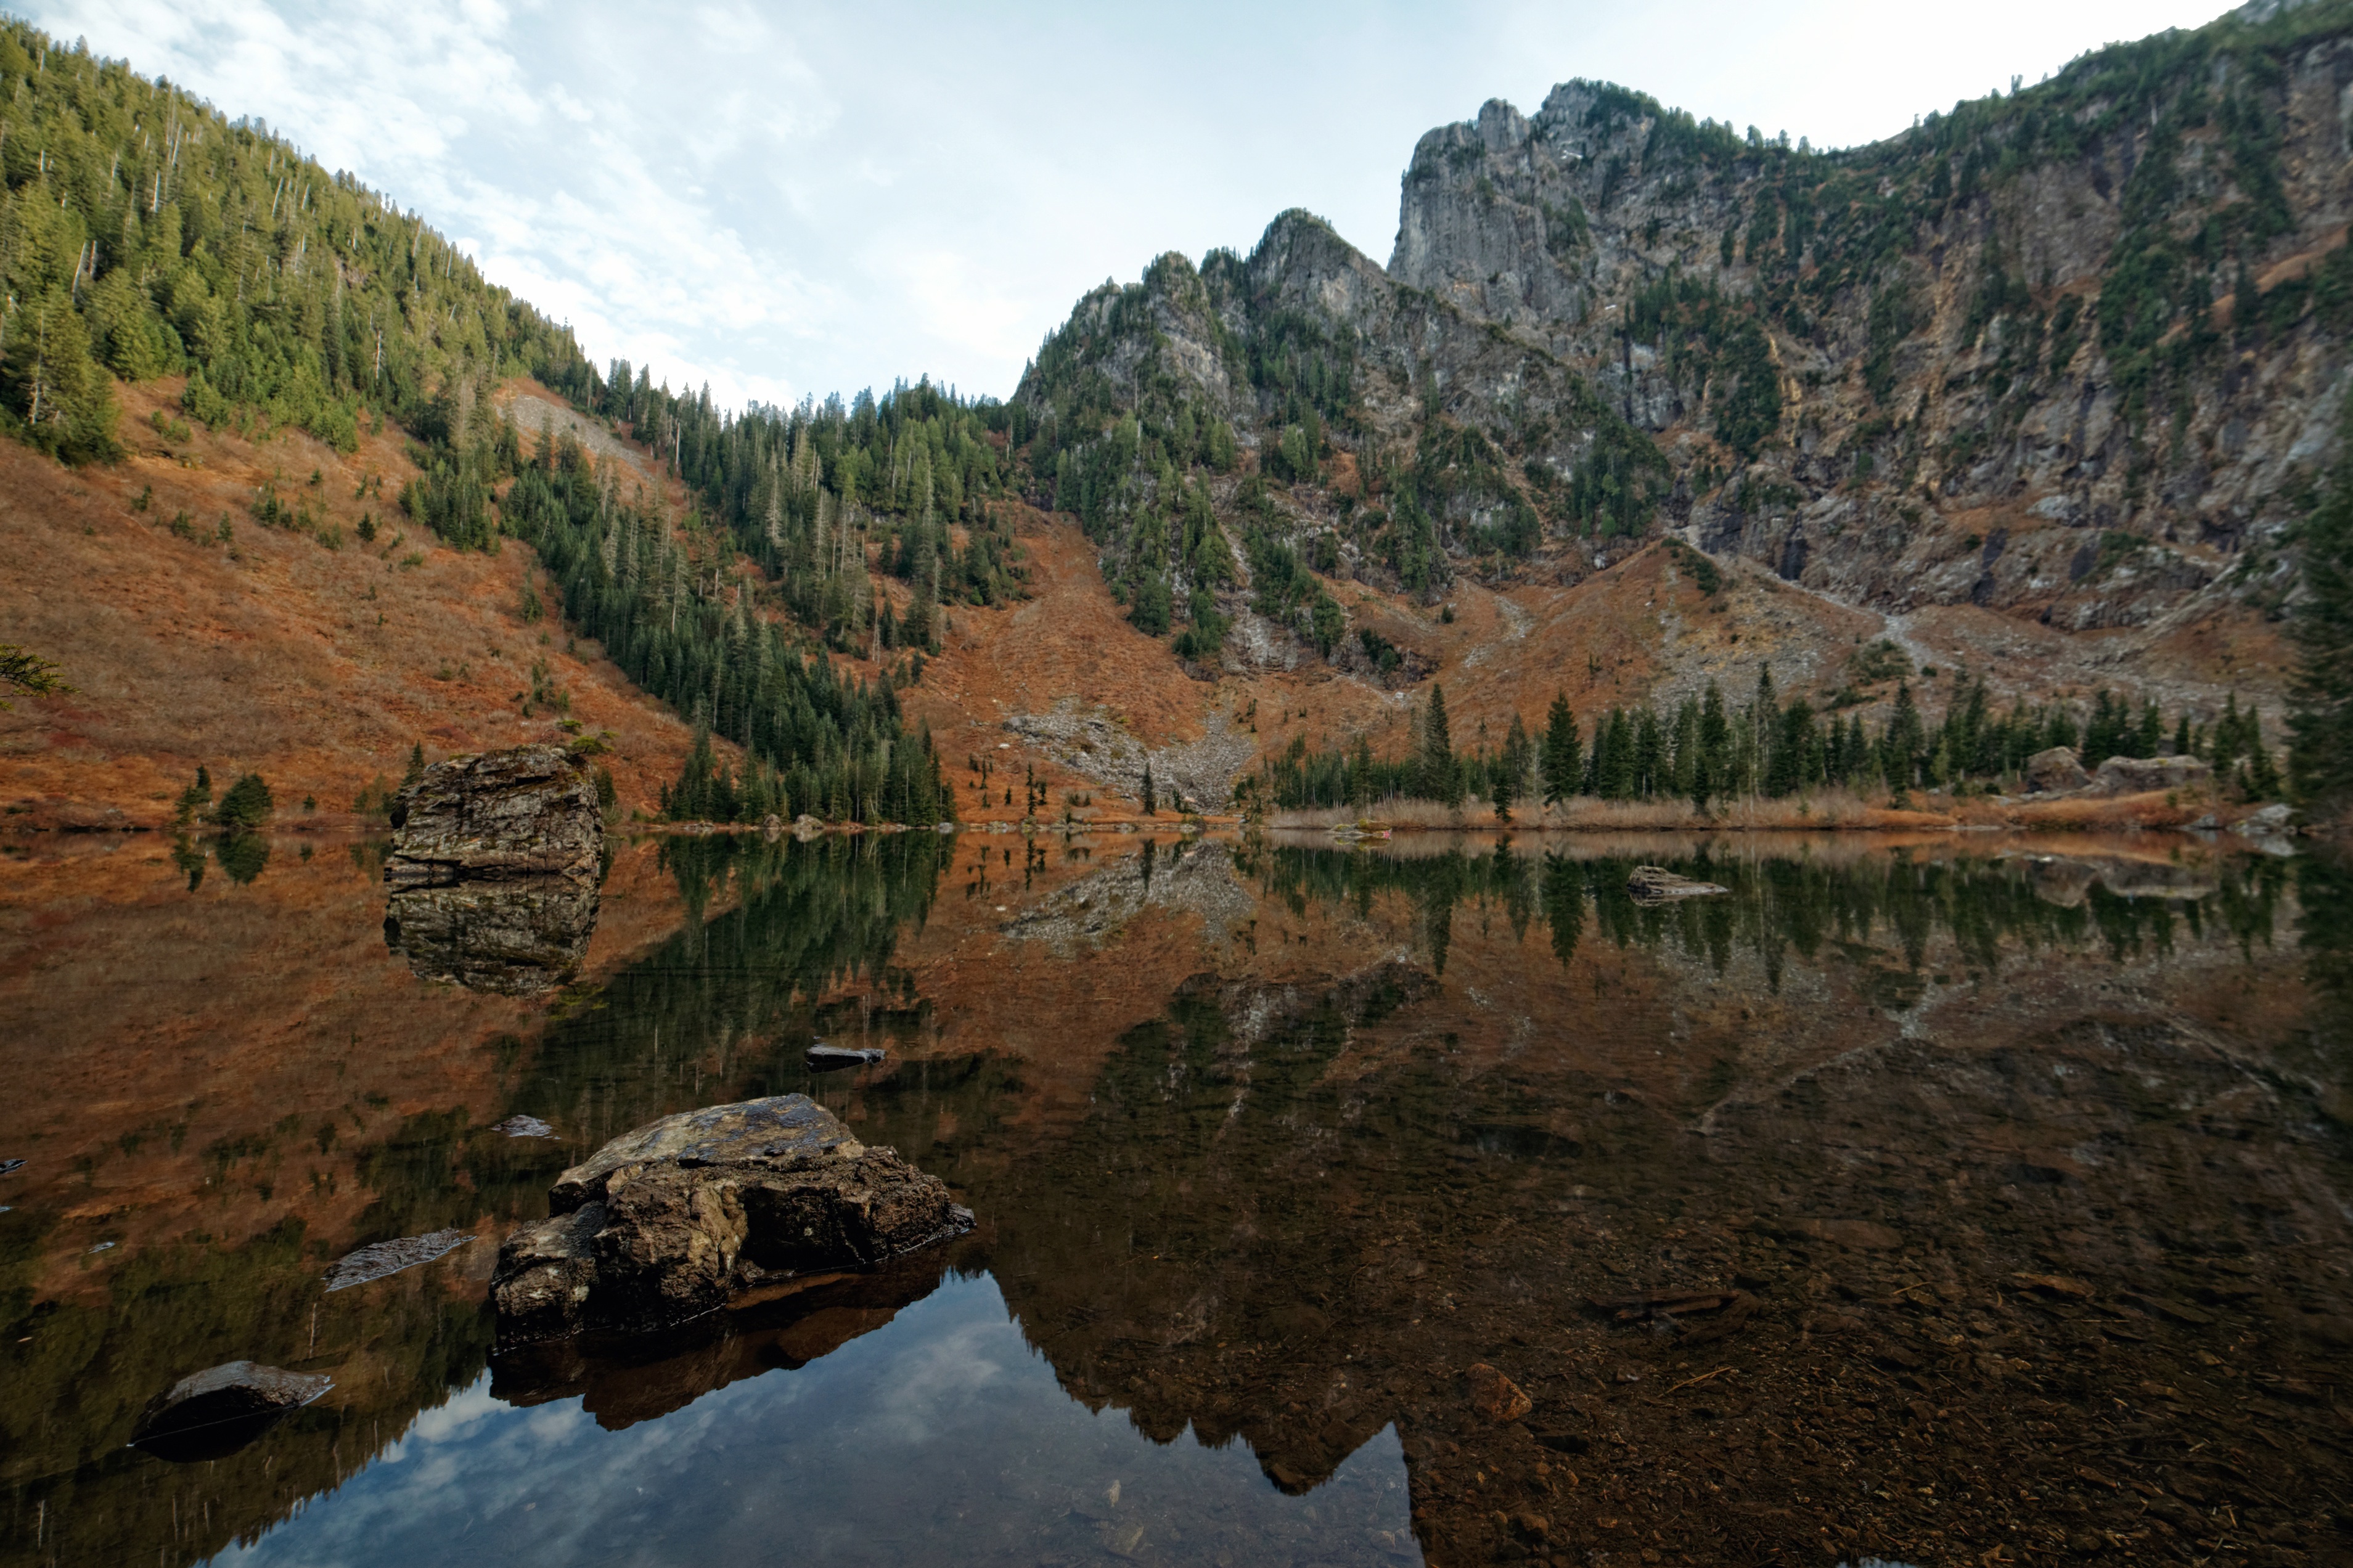
tree, water, wilderness, mountain, trail, hill, lake, river, valley, mountain range, formation, cliff, reflection, autumn, canyon, terrain, national park, ridge, geology, ravine, plateau, loch, wadi, landform, tarn, geographical feature, mountainous landforms